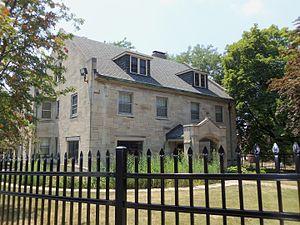
La cathédrale de la Trinité est un sanctuaire épiscopalien établi dans la ville de Davenport. Elle est l'église mère du diocèse épiscopal de l'Iowa depuis 1873. Le sanctuaire actuel, construit à partir de 1867-1873, est la deuxième cathédrale épiscopalienne la plus ancienne aux États-Unis. Elle a été initialement nommée « cathédrale de la Grâce ».